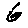
Label: 6